Tetration

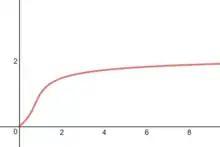
The graph formula_171

One of the simpler and faster formulas for a third-degree super-root is the recursive formula. If formula_172 then one can use: